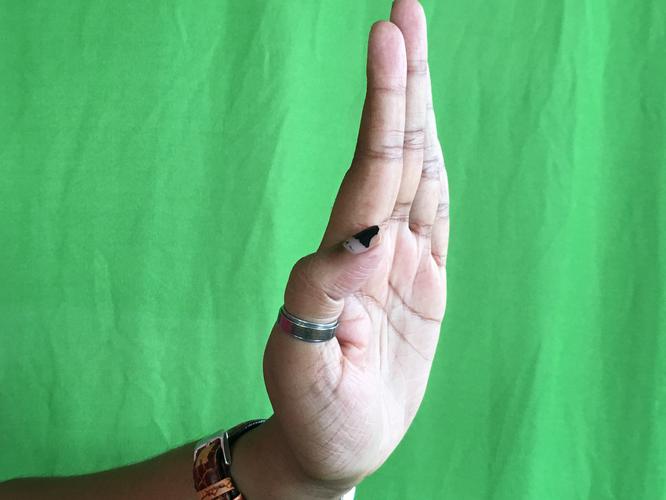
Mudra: Pathaka
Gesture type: single_hand